USS Severn (AO-61)

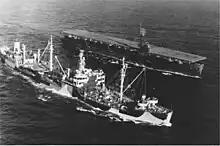
"Severn" and , in April 1944.

Through the daily air attacks of the next few weeks, "Severn" continued to provide U.S. 7th Fleet units with water. By November, the attacks were down to two a day and were usually broken up by friendly aircraft. But, on the 24th, an enemy plane penetrated the CAP cover and released a bomb aimed at the water carrier. The bomb missed "Severn", but hit "PC-1124" then receiving water.